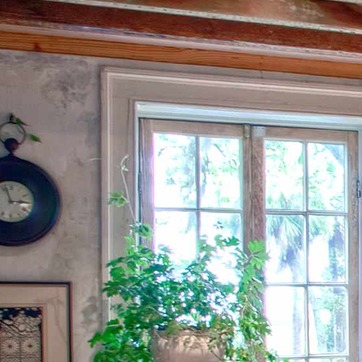
Material: glass